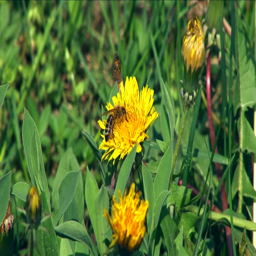
bee on a flower all busy !